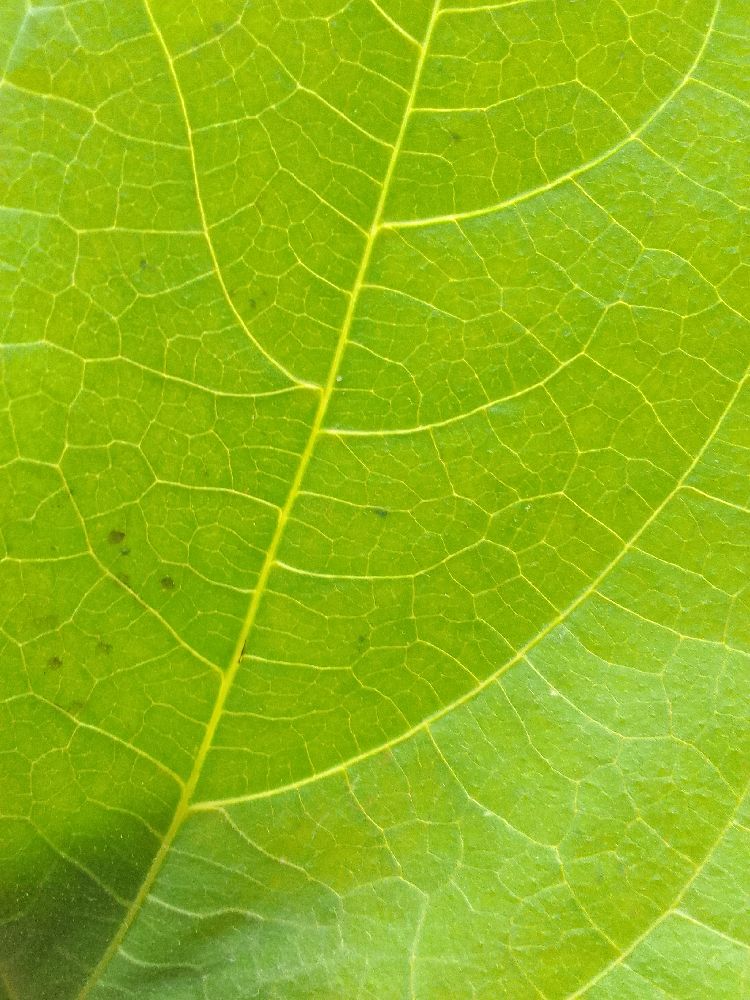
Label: healthy